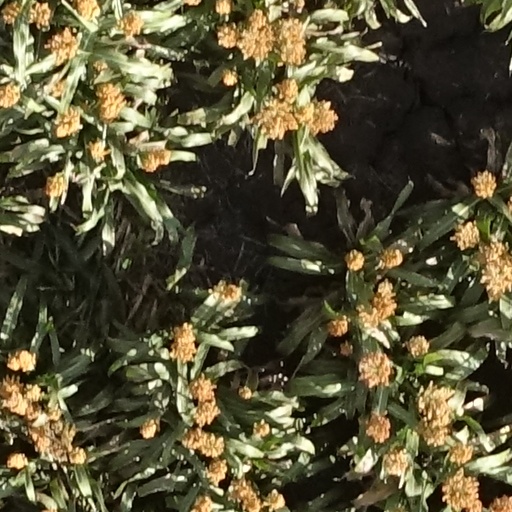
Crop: sorghum